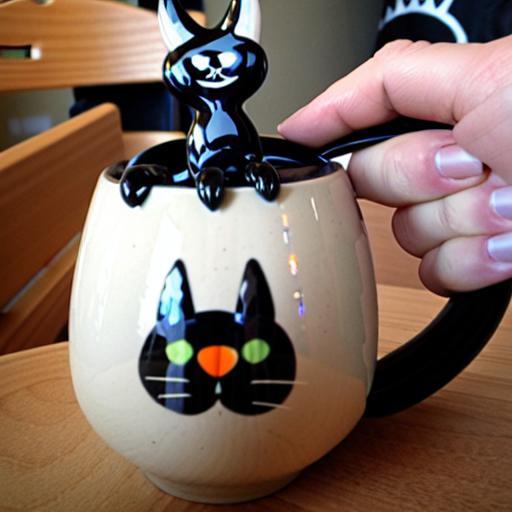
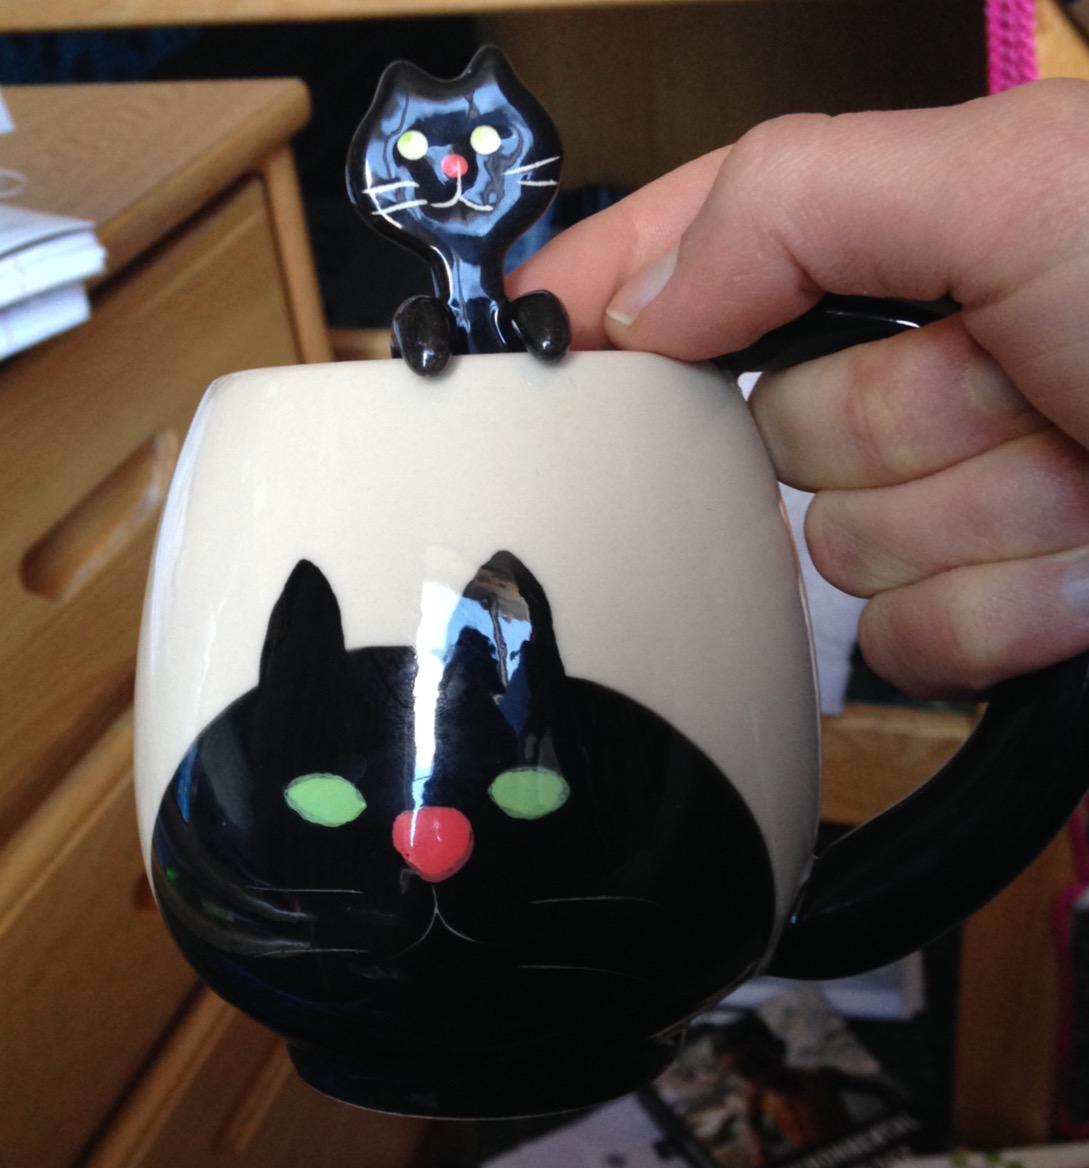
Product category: items_mug
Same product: no